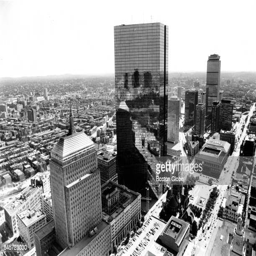
a view including skyscraper at center is pictured